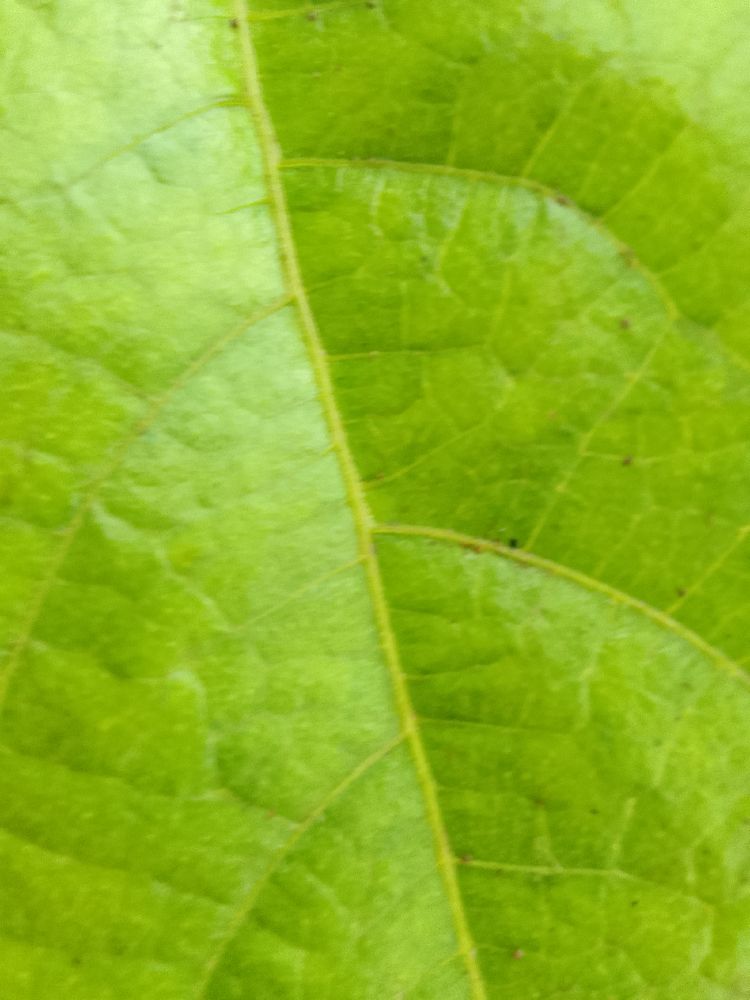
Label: healthy